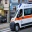
Label: ambulance